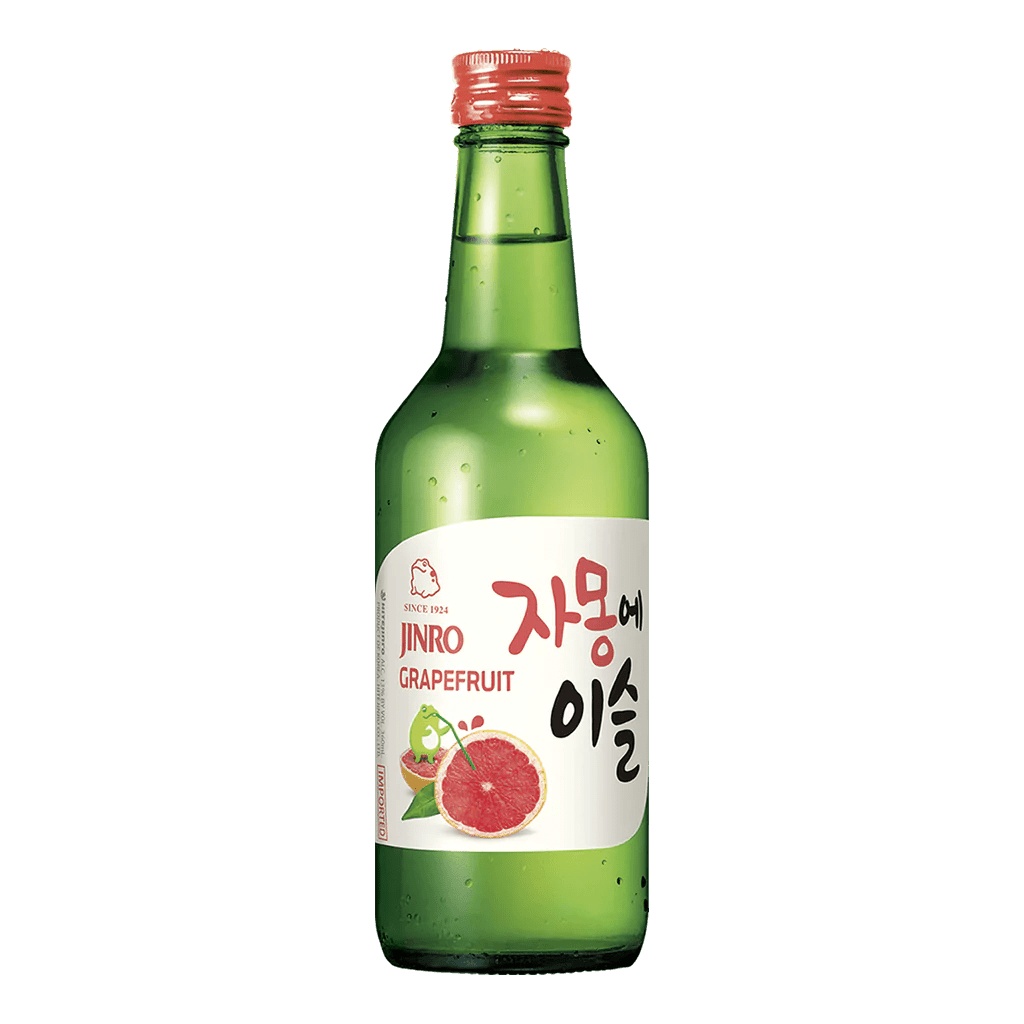
Soju Chamisul Grapefruit 375ml
Milder than CHAMISUL, JINRO CHAMISUL GRAPEFRUIT has found a growing following among female consumers of JINRO Soju. Infused with fresh, sweet-tasting grapefruit and having a lower alcohol volume, JINRO CHAMISUL GRAPEFRUIT represents a new twist on a Korean favorite. By achieving sales of 7.8 million bottles per month shortly after its launch, JINRO CHAMISUL GRAPEFRUIT has become the most popular fruit infused soju in Korea.
Brand: Jinro
Category: Food, Beverages & Tobacco > Beverages > Alcoholic Beverages > Liquor & Spirits > Shochu & Soju > Soju